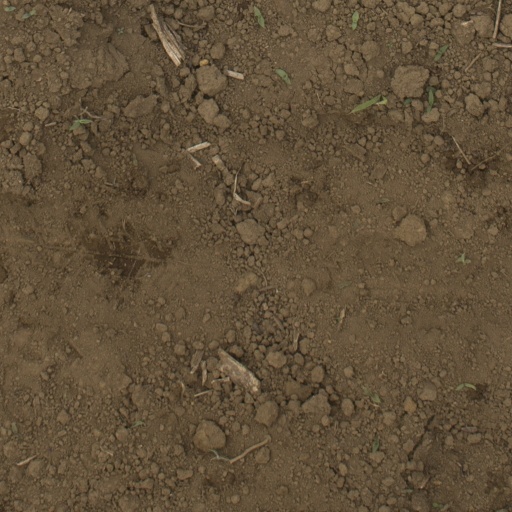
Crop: Jerusalem artichoke